Turkish State Opera and Ballet

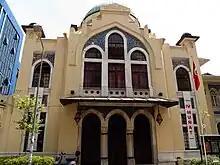

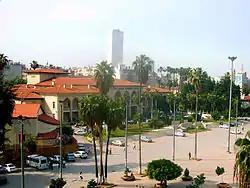
Mersin Halkevi, the Mersin venue

The State Opera and Ballet directorate organizes, since 1994, the annual opera and ballet festival in the ancient theatre of Aspendos, near Antalya, with international participation of opera and ballet companies.